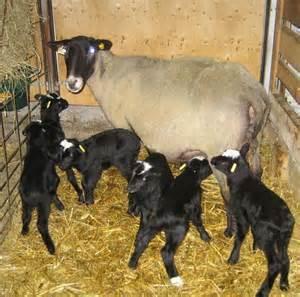
sheep